Craig Breslow

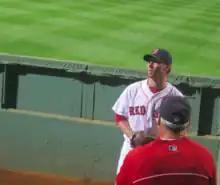
Breslow warming up in the bullpen during the 2013 season

Breslow was second in the AL in appearances in 2009, with 77. Batters hit only .143 against him when there were runners in scoring position. He held all batters to a .197 batting average, and a .289 on-base percentage.